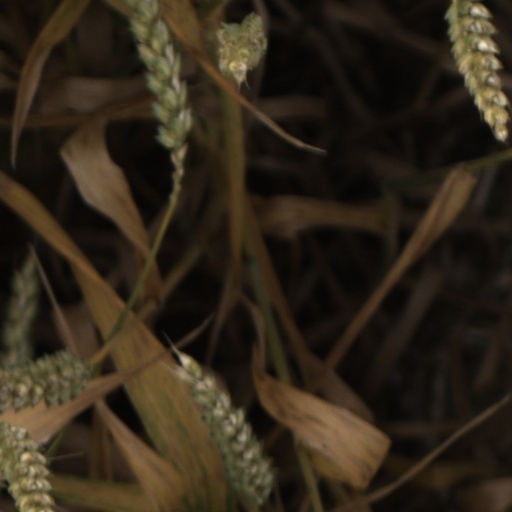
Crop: wheat